Tom Burke (priest)

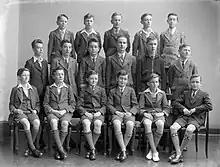
Synge Street pupils, c.1941. Patrick (Thomas) Burke is pictured

Patrick Thomas Burke (1923 – 30 March 2008) was an Irish Carmelite priest, physicist and school teacher, and co-founder of the Young Scientist Exhibition.